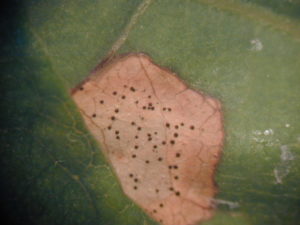
Plant: Grape
Disease: grape black rot